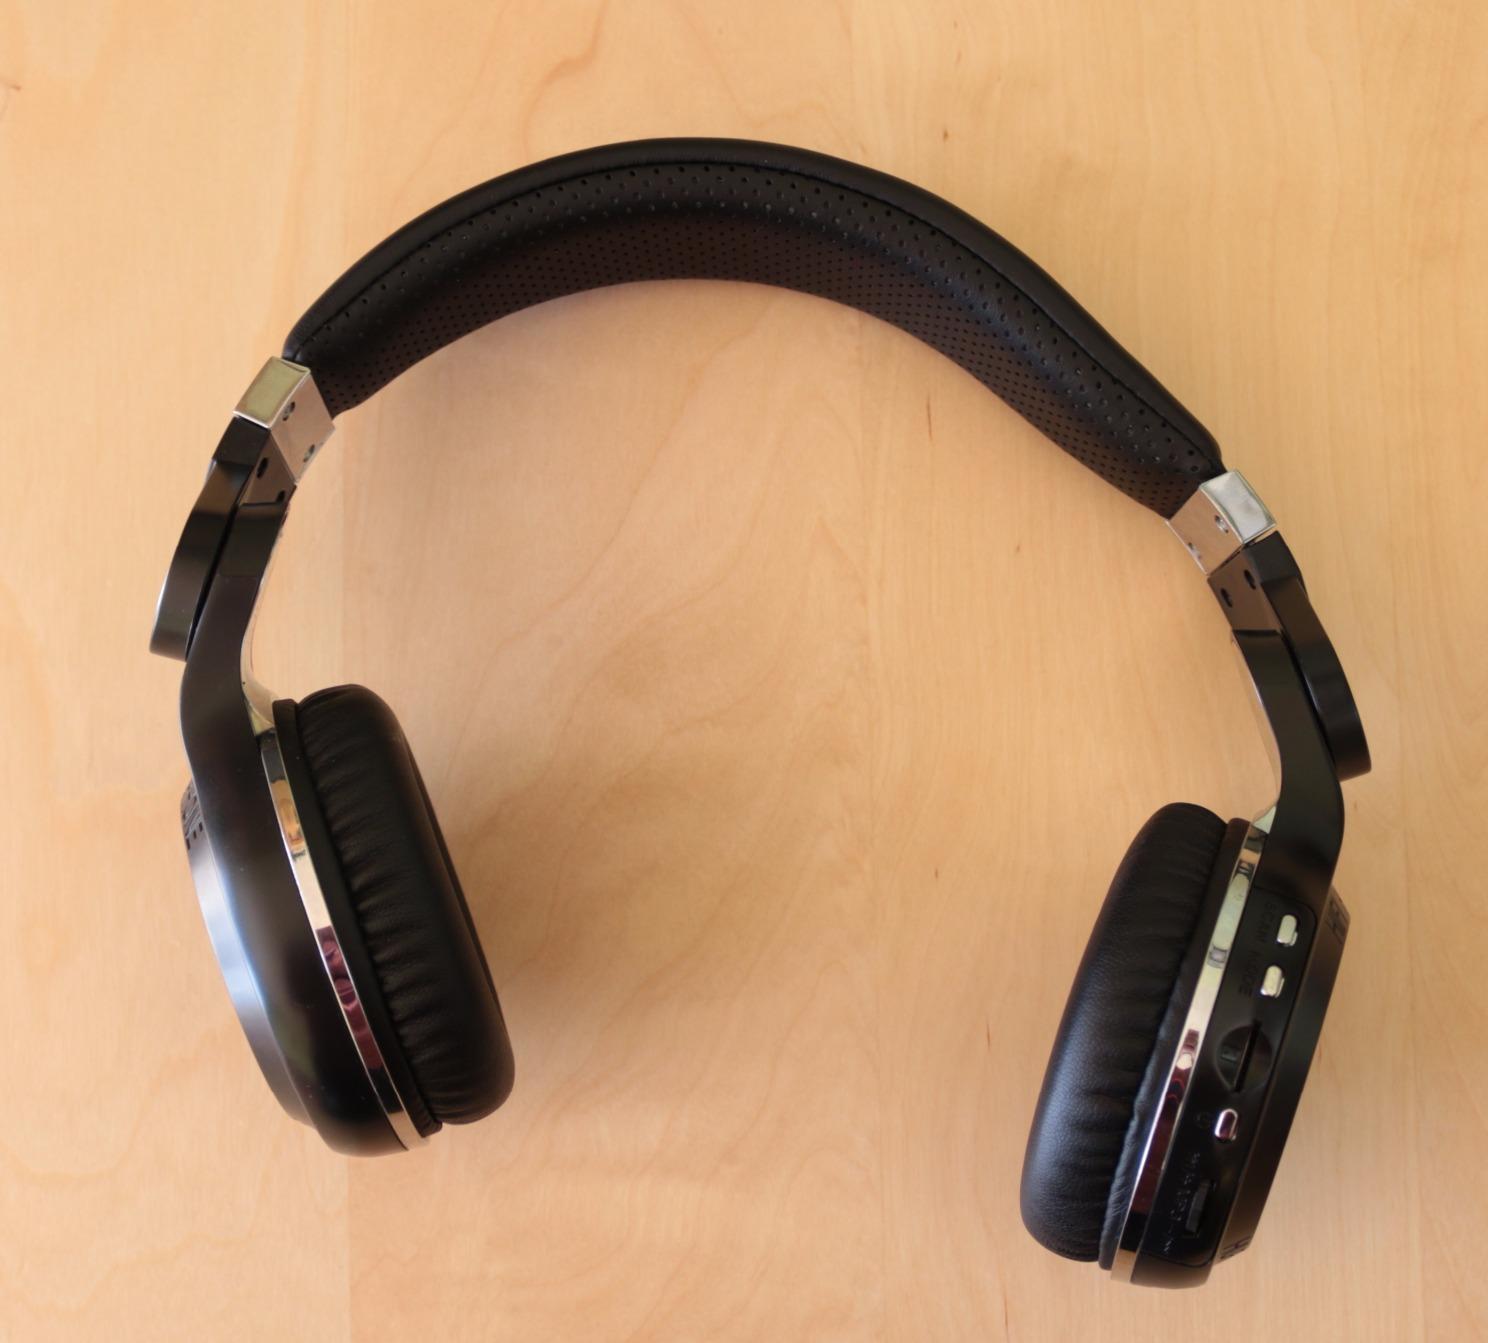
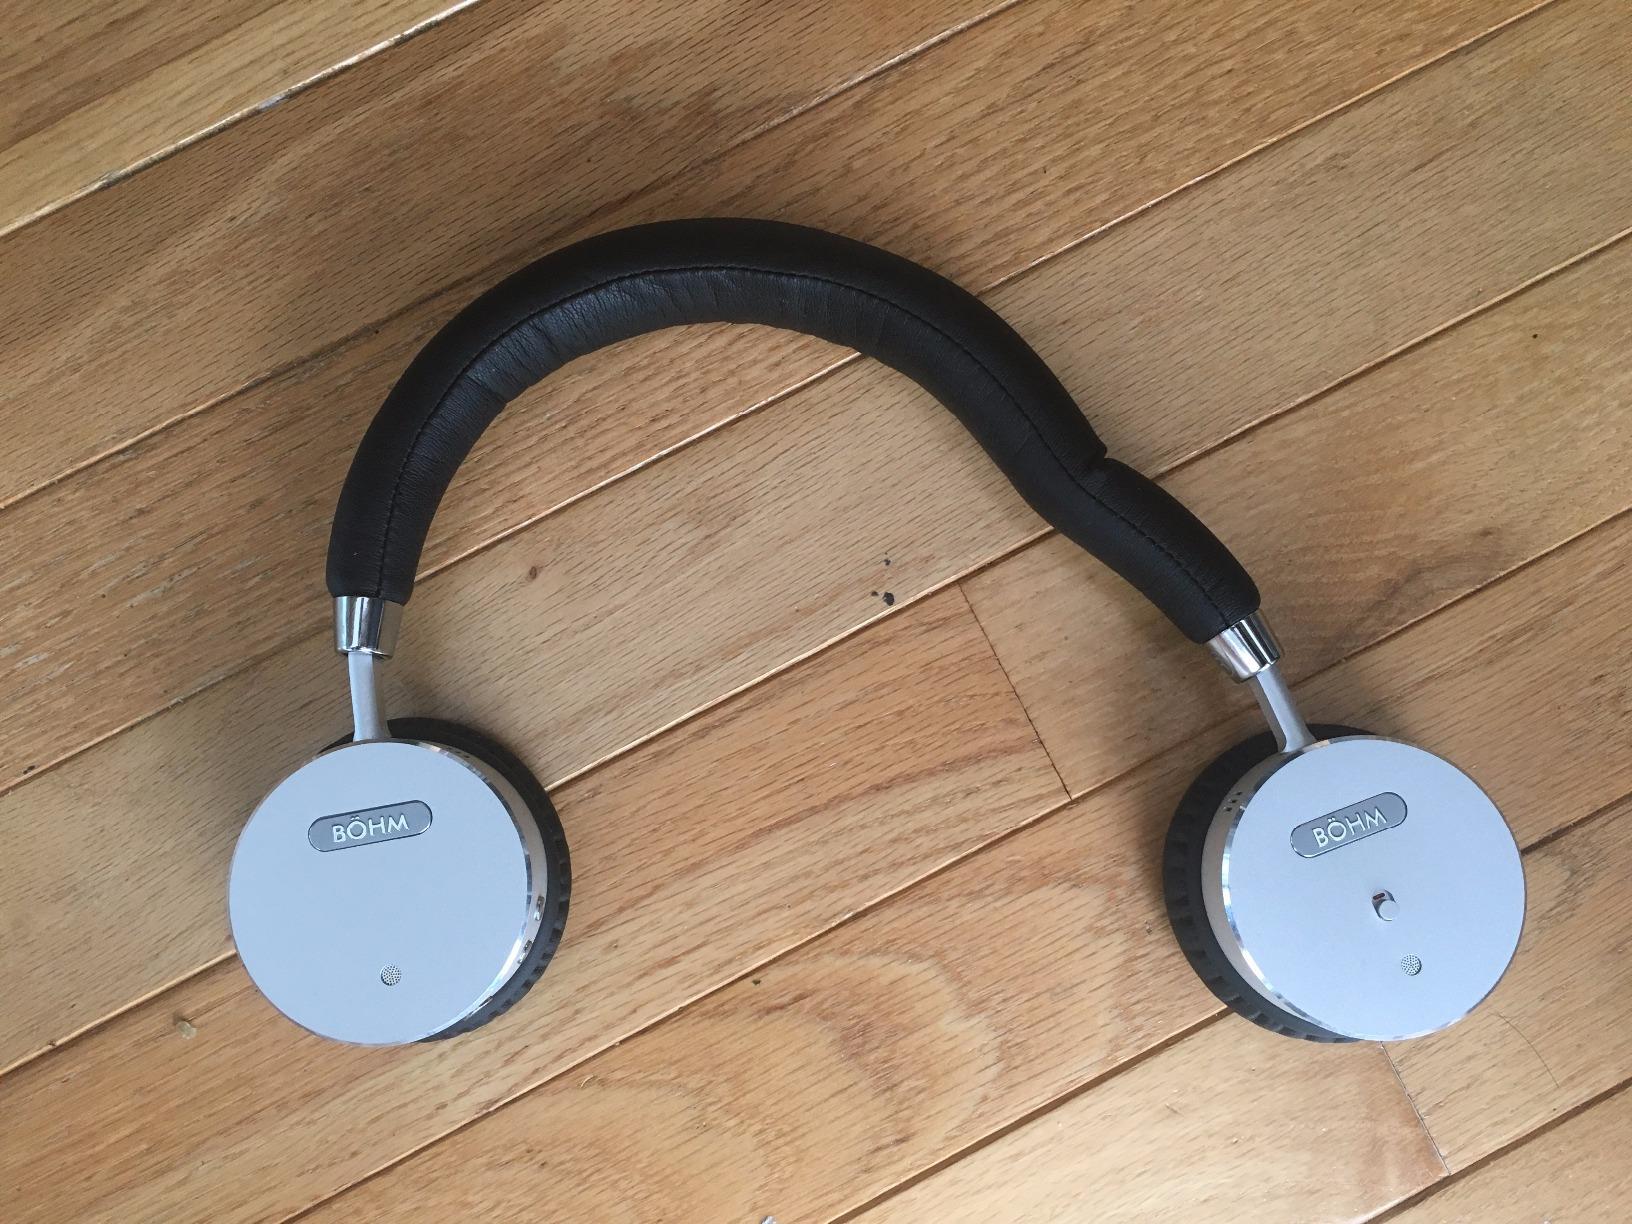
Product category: headphones
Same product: no